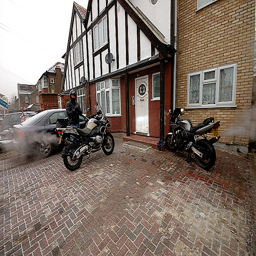
a person standing next to a motorcycle parked
Two motorcycles parked in front of a few buildings.
A motorcycle is being parked in front of a house.
Two motorcycles running in the cold near a building.
A man parking his motorcycle outside of a small city cottage.